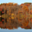
Label: forest